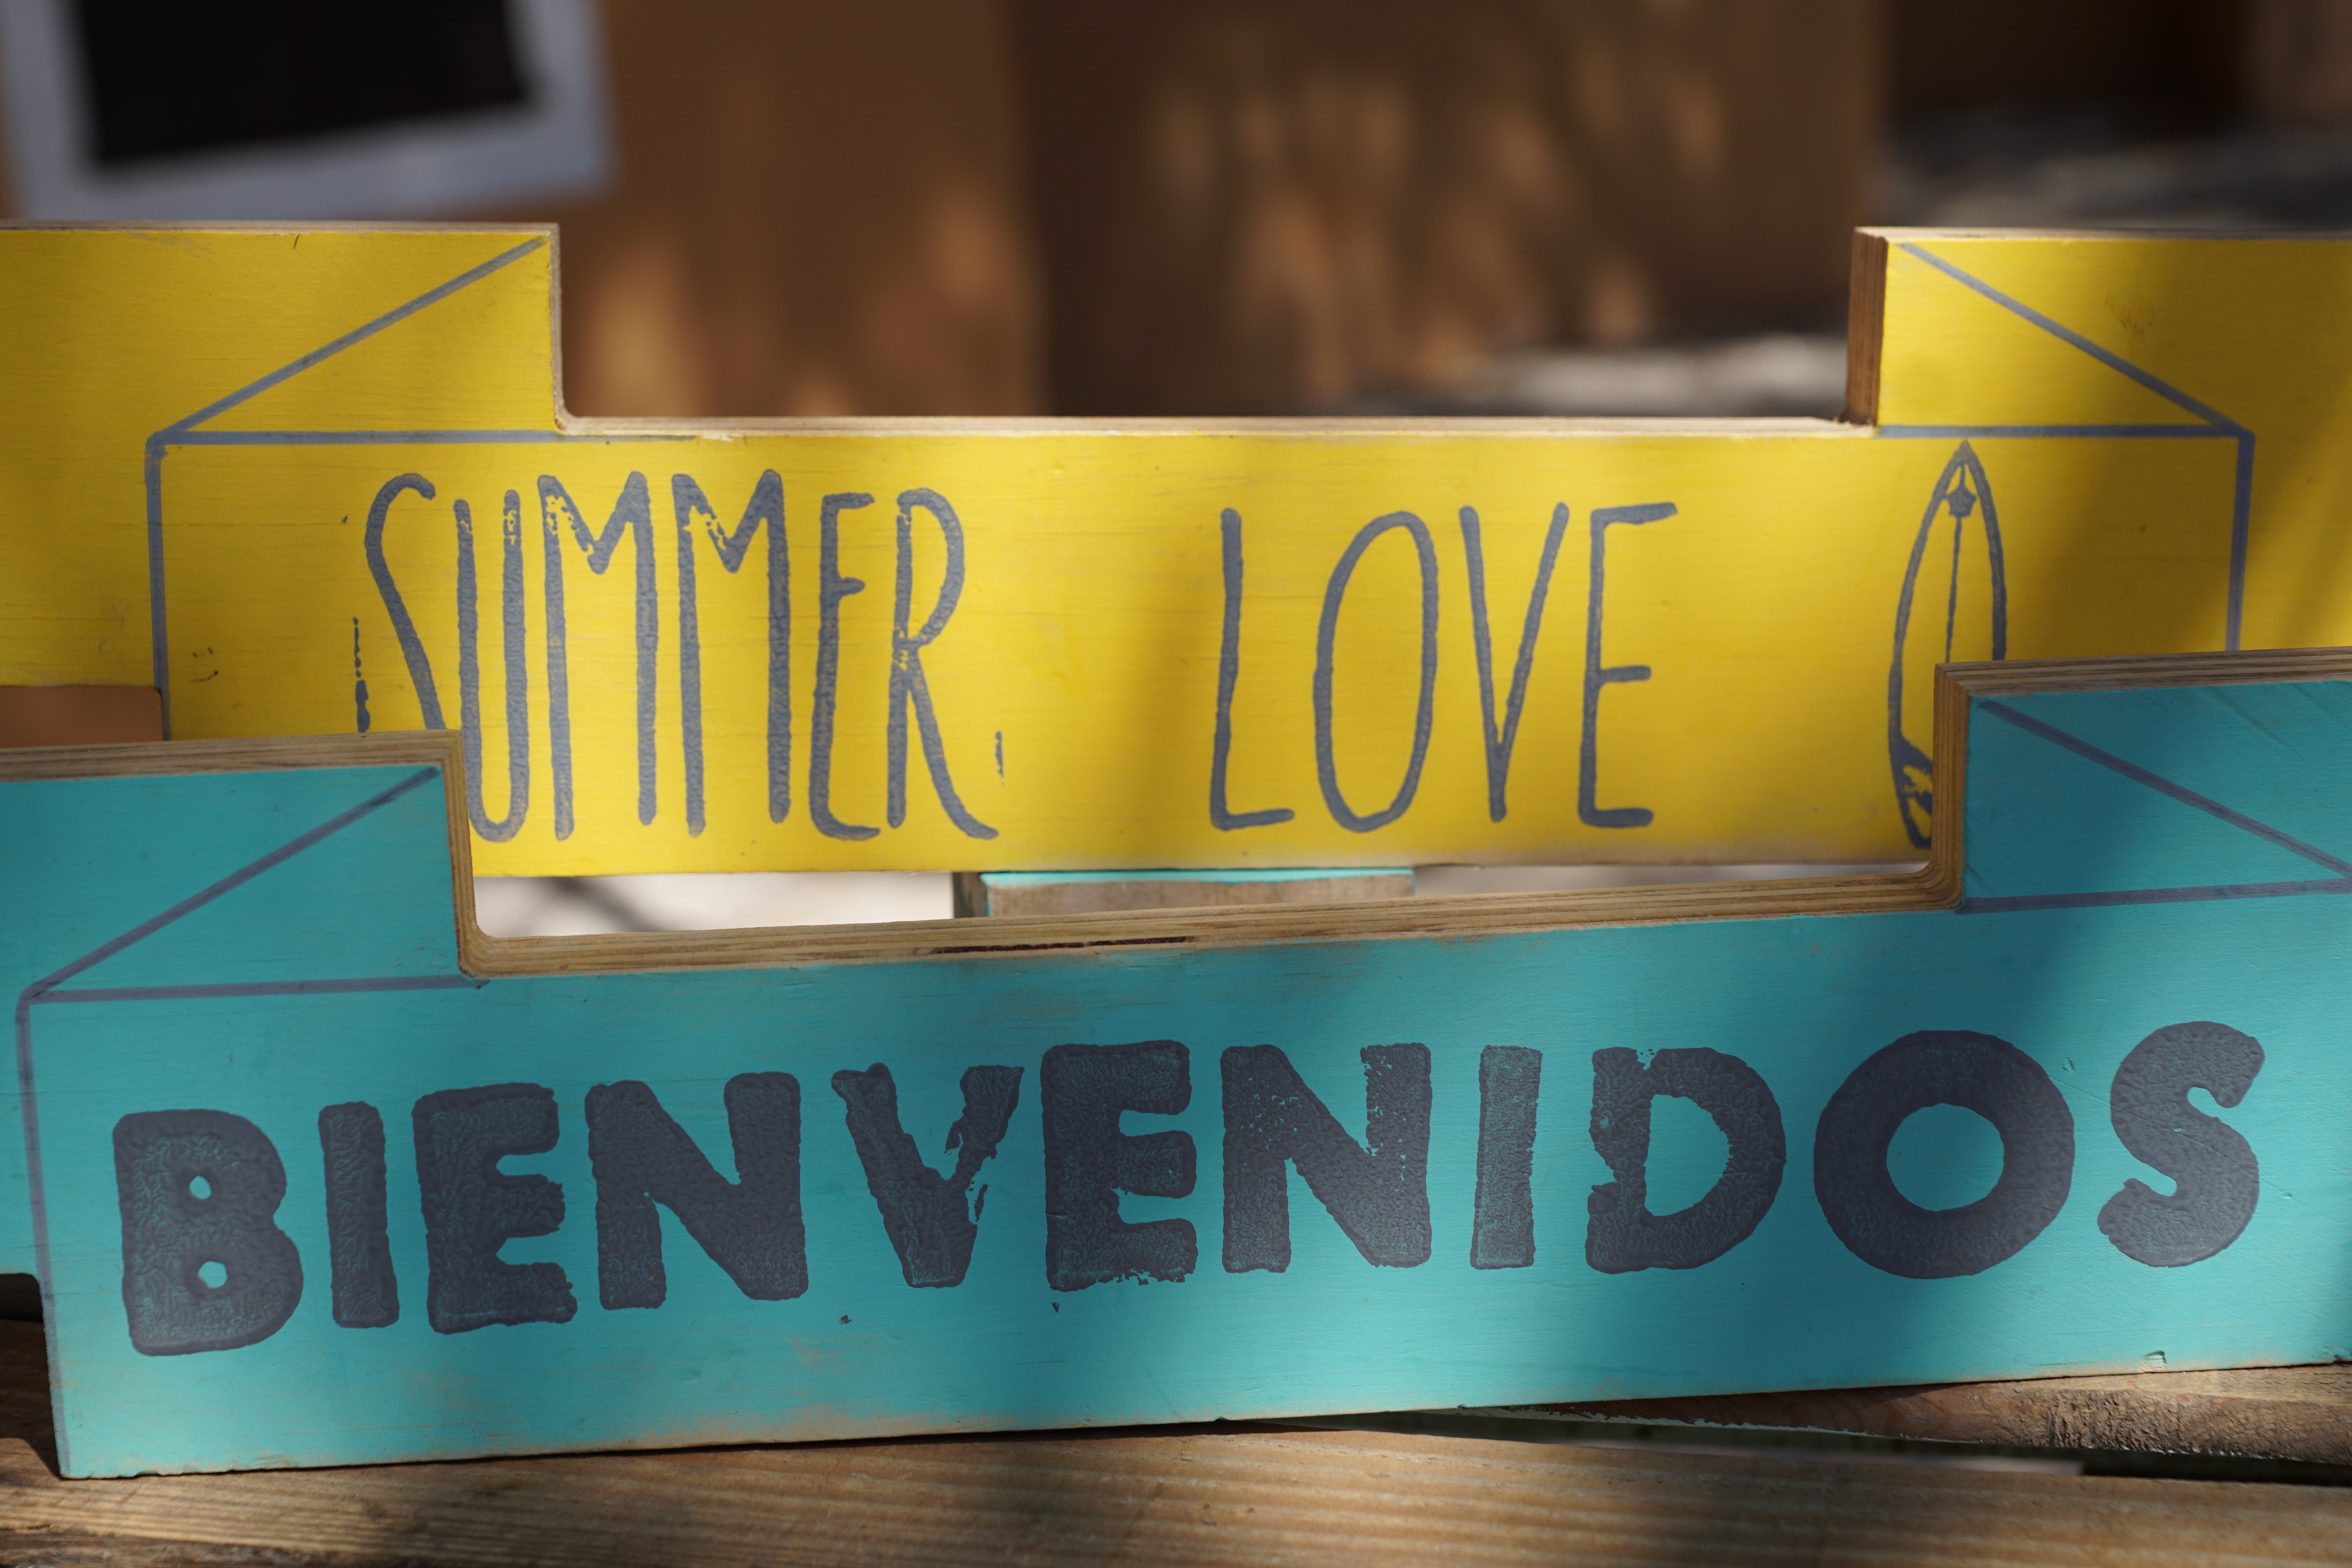
word, number, advertising, sign, love, color, banner, blue, yellow, signage, brand, font, design, shield, welcome, letters, shape, lettering, ibiza, hippy market